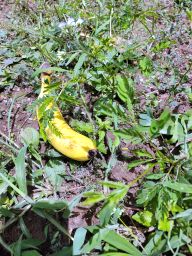
Fruit: Apple
Quality: Good